George Floyd protests in Columbus, Ohio

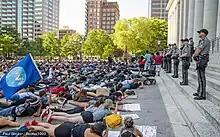
Die-in at the Ohio Statehouse, June 2

Protests took place in downtown Columbus as well as at the Ohio State University; the protests at the university were the first since George Floyd's murder.